Mrs Rock

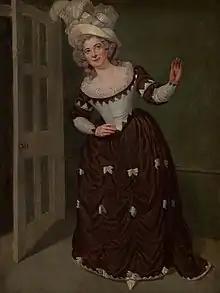
by Samuel De Wilde

Mrs Rock or Mrs Edward Anthony Rock or Miss Essex ( – 1779 or after) was a British actor who died in 1779 or some time after. She played at the best theatres in London in minor roles. Her reviews record her poor acting, but there is a portrait of her (in a role she is thought never to have played) in the Garrick Club.